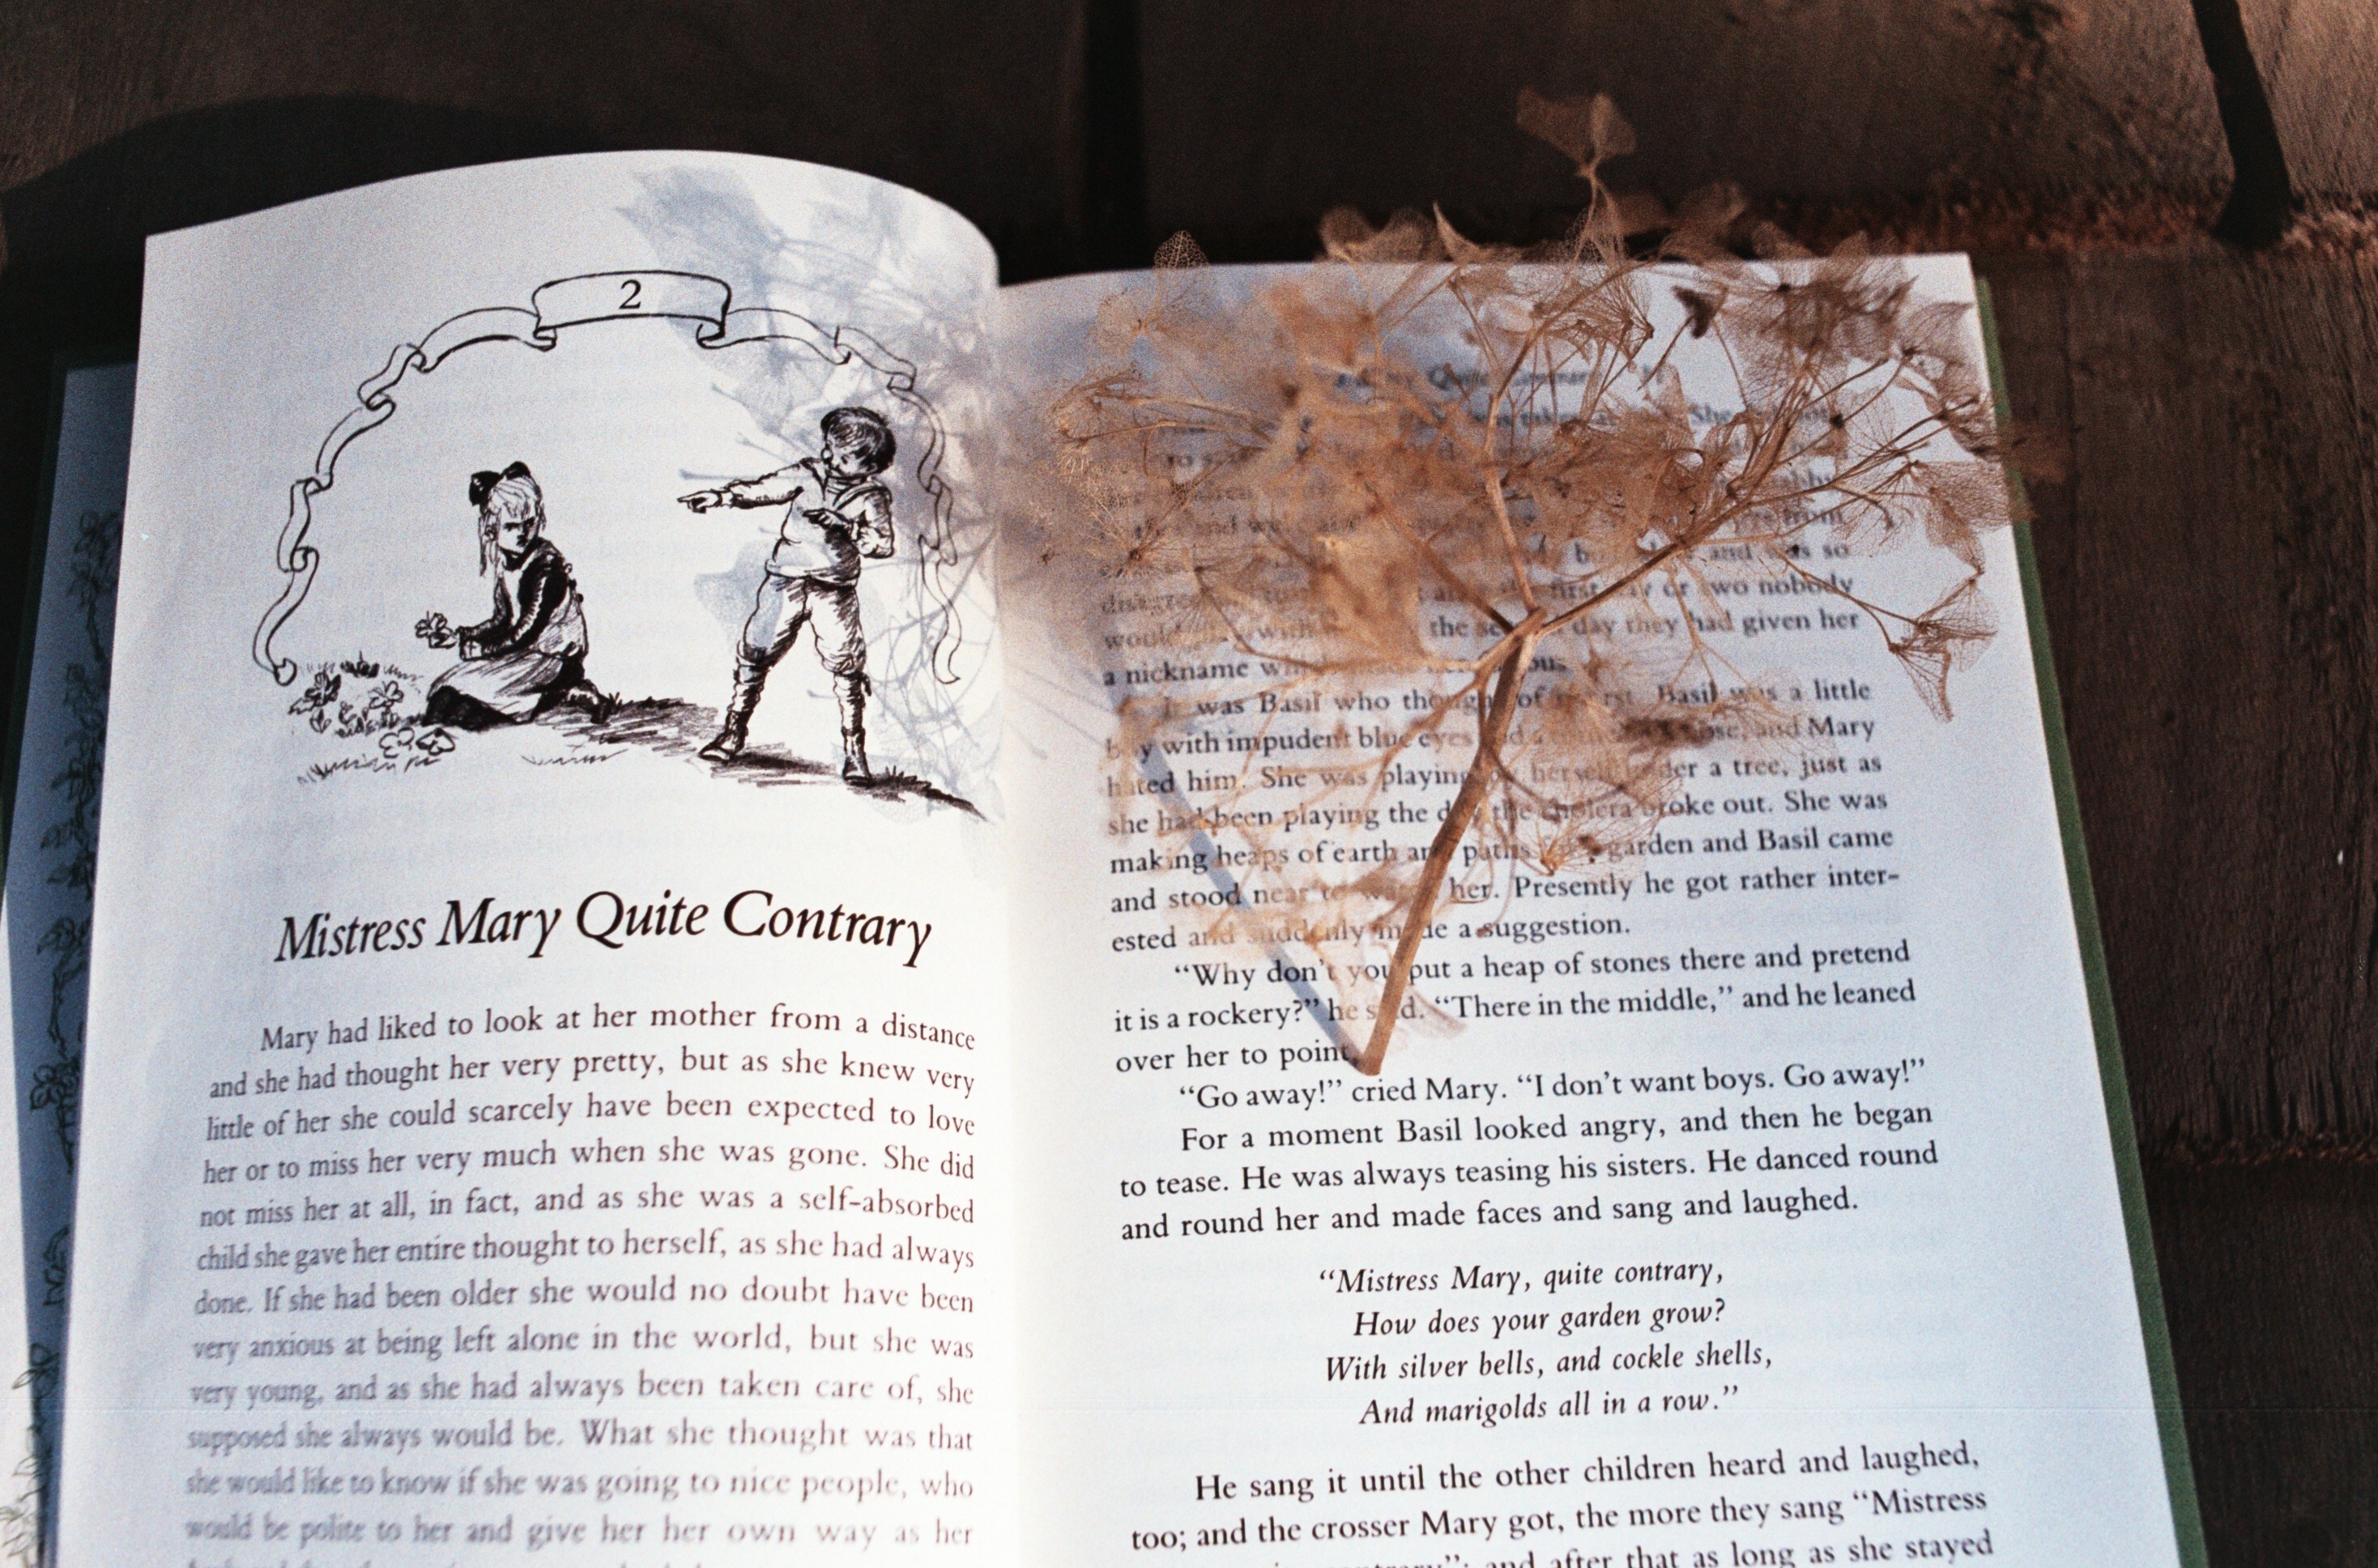
writing, book, novel, bookmark, art, design, text, mary, pentaxmesuper, fujifilmproplusii200, thesecretgarden